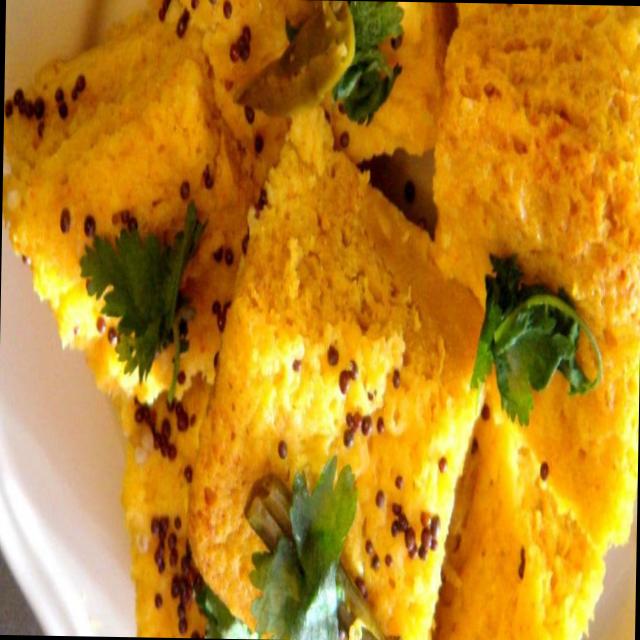
Dish: dhokla